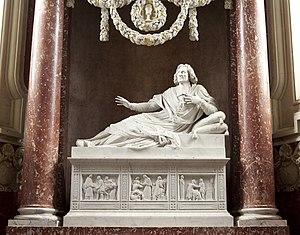
le monument funéraire à Fénelon, œuvre de David d'Angers, 1826 This building is classé au titre des Monuments Historiques. It is indexed in the Base Mérimée, a database of architectural heritage maintained by the French Ministry of Culture,